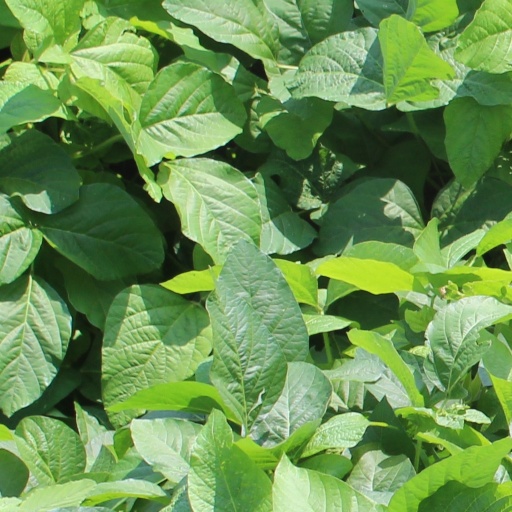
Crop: soybean